Thin-film solar cell

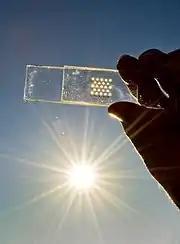
An experimental silicon based solar cell developed at the Sandia National Laboratories

Amorphous silicon can also be combined with protocrystalline silicon (pc-Si) into a tandem-cell. Protocrystalline silicon with a low volume fraction of nanocrystalline silicon is optimal for high open-circuit voltage. These types of silicon present dangling and twisted bonds, which results in deep defects (energy levels in the bandgap) as well as deformation of the valence and conduction bands (band tails).